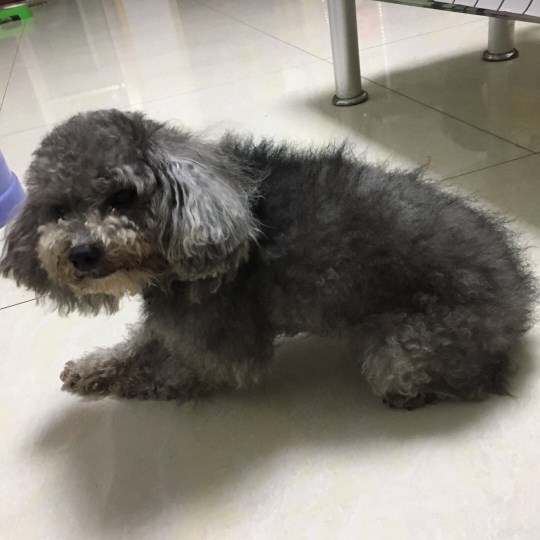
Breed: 2925-n000114-toy_poodle